Francis Napier, 10th Lord Napier

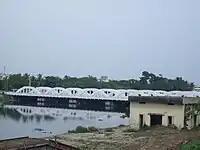
Napier Bridge in Chennai

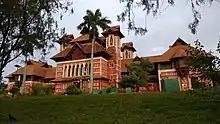
Napier Museum in Tiruvananthapuram

As soon as Napier took office as the Governor of Madras, he was faced with a severe famine in Ganjam District. He took the services of Florence Nightingale whom he had known in Constantinople. Napier undertook many major irrigation schemes during his tenure. The Pennar Dam was completed during his tenure and two other irrigation works, the Rushikulya Dam in Ganjam and the Mullaperiyar Dam were conceived during his tenure.